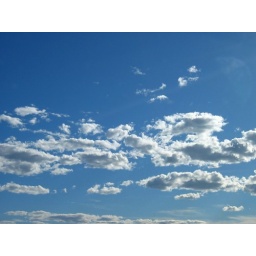
Beautiful red rocks in Valley of Fire close to Las Vegas.